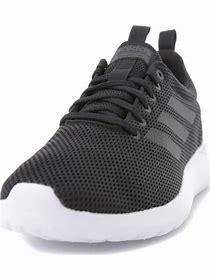
Brand: Adidas
Model: Lite Racer CLN